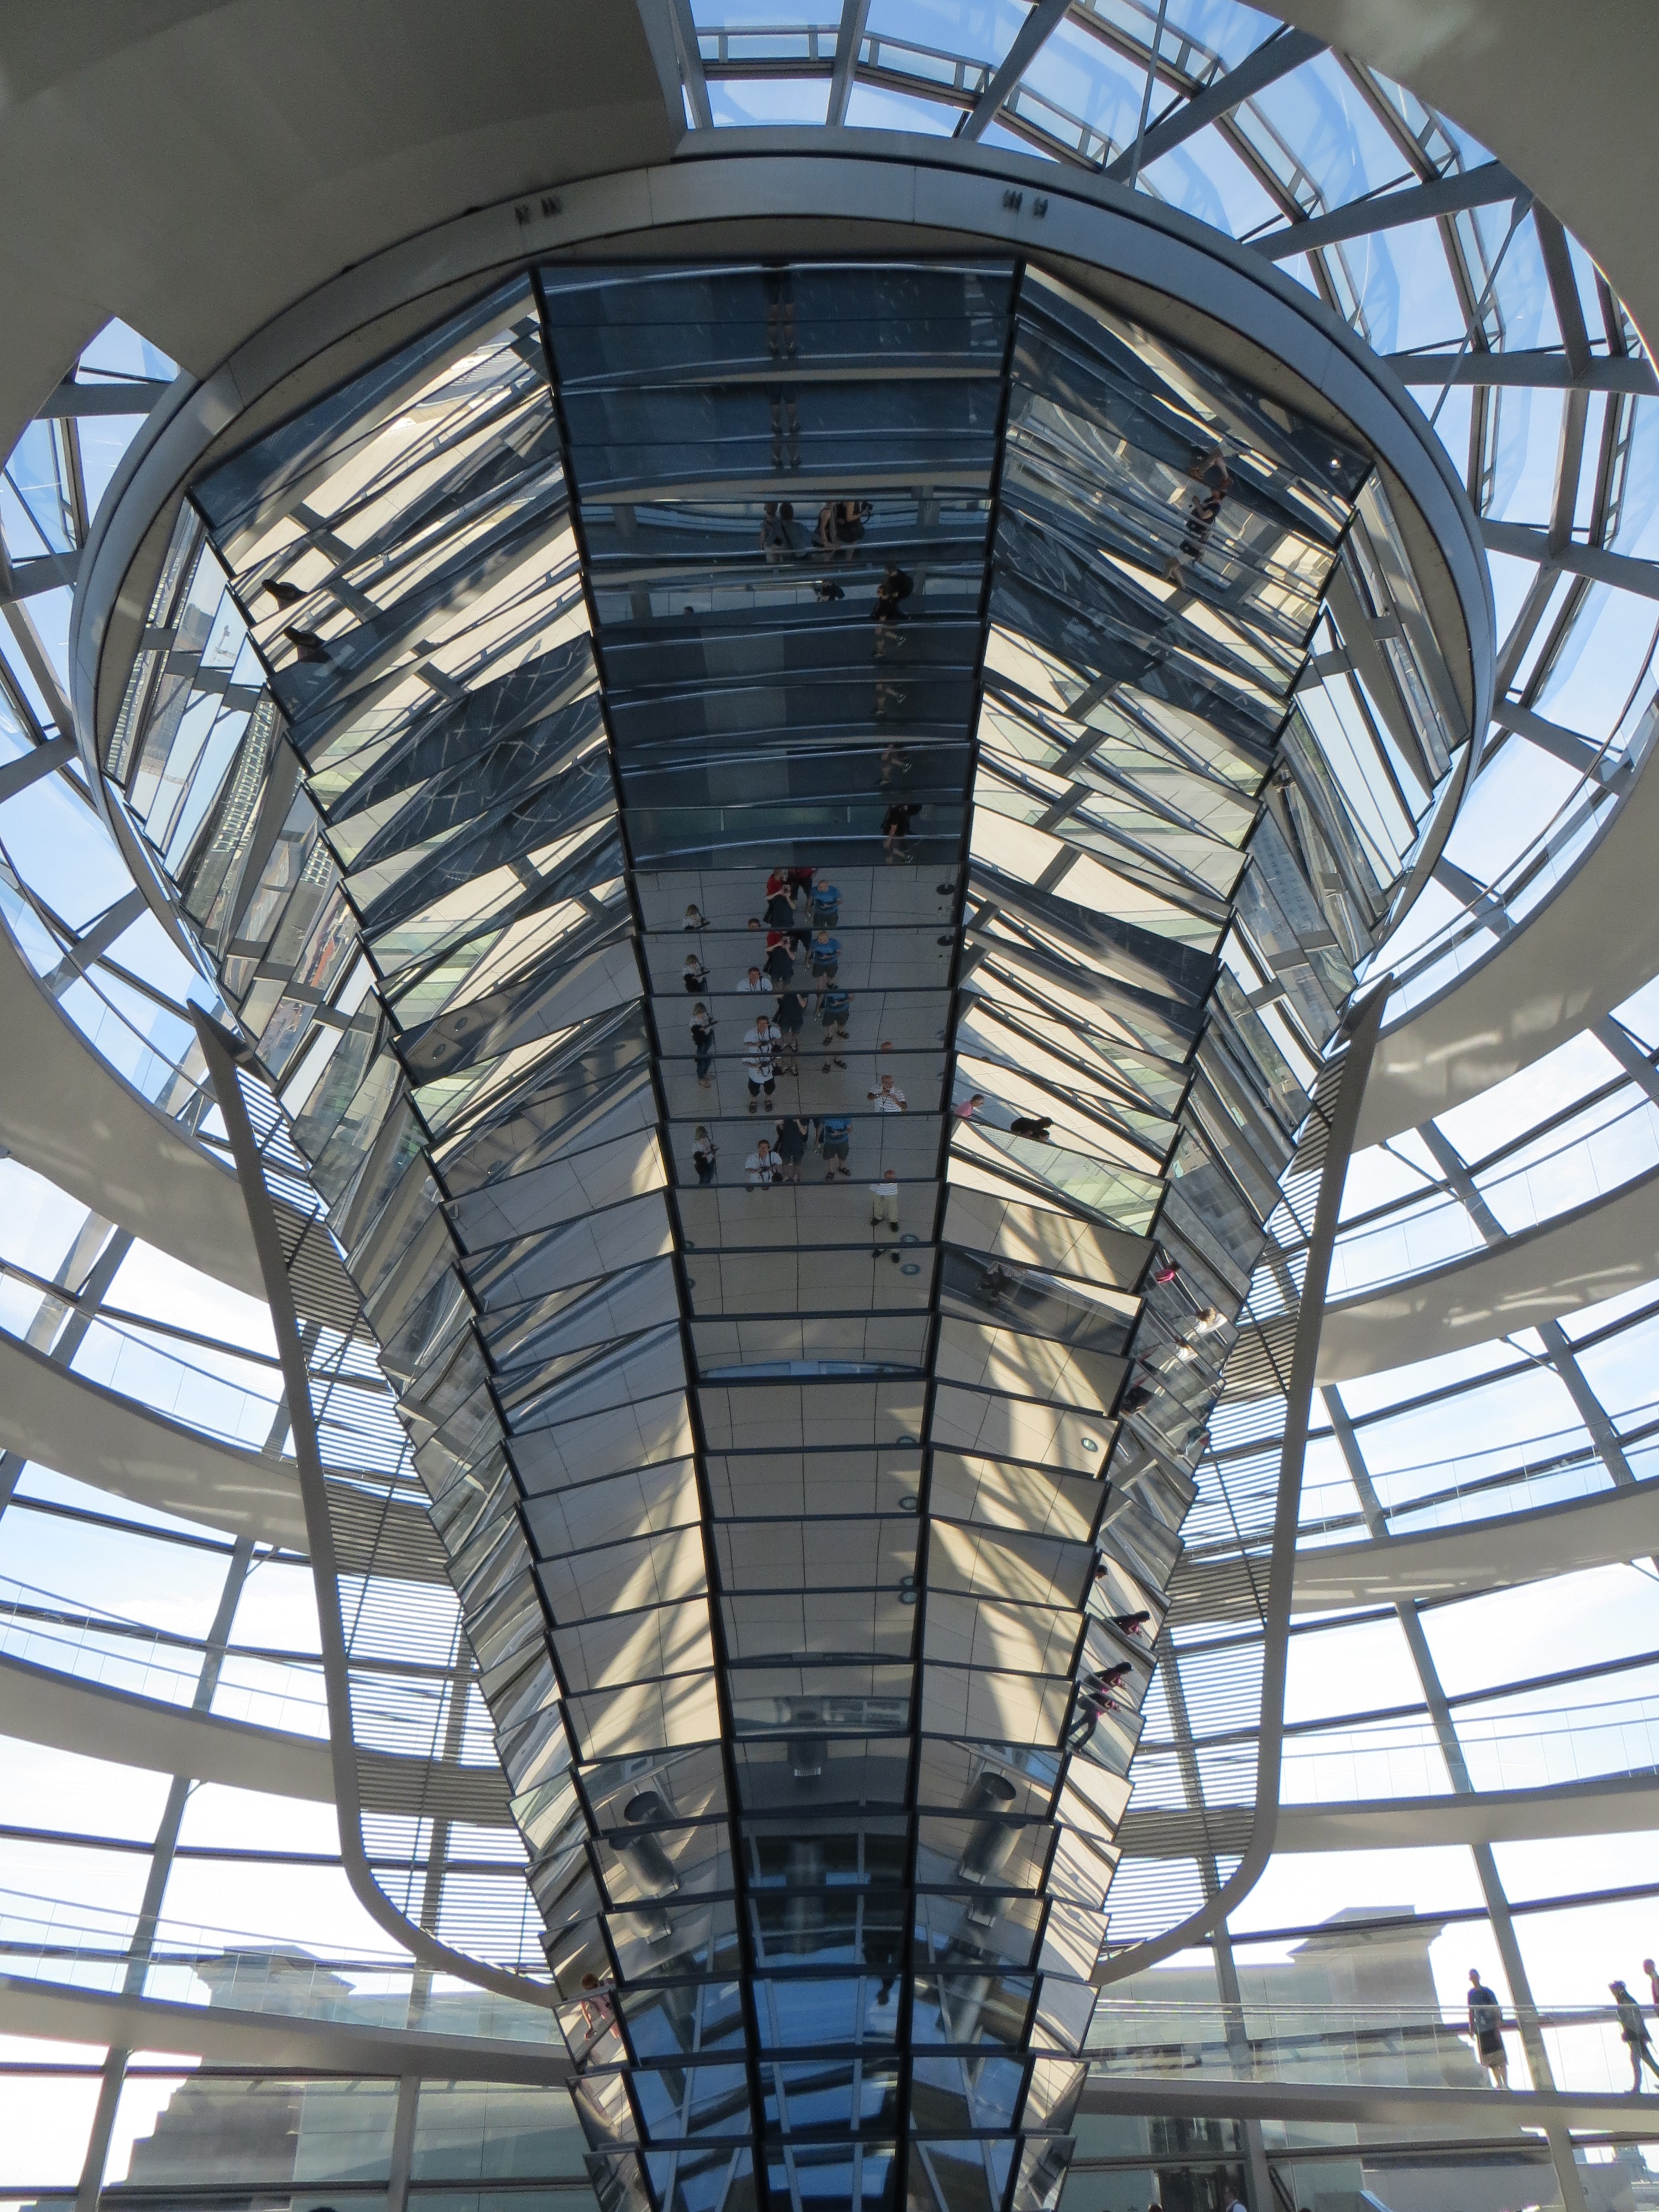
architecture, structure, building, city, skyscraper, europe, arch, tower, landmark, facade, symmetry, germany, berlin, tourist attraction, dome, headquarters, reichstag, daylighting, outdoor structure